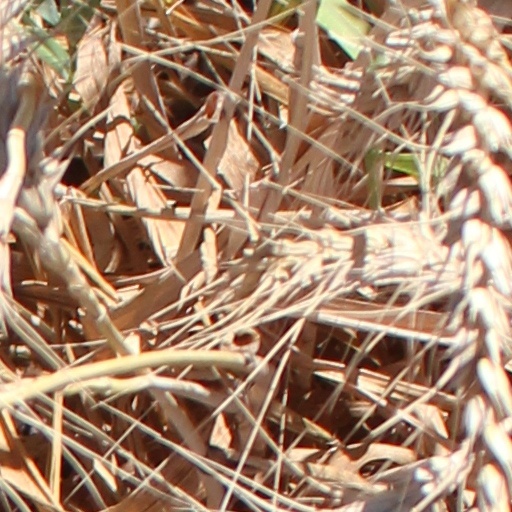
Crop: wheat